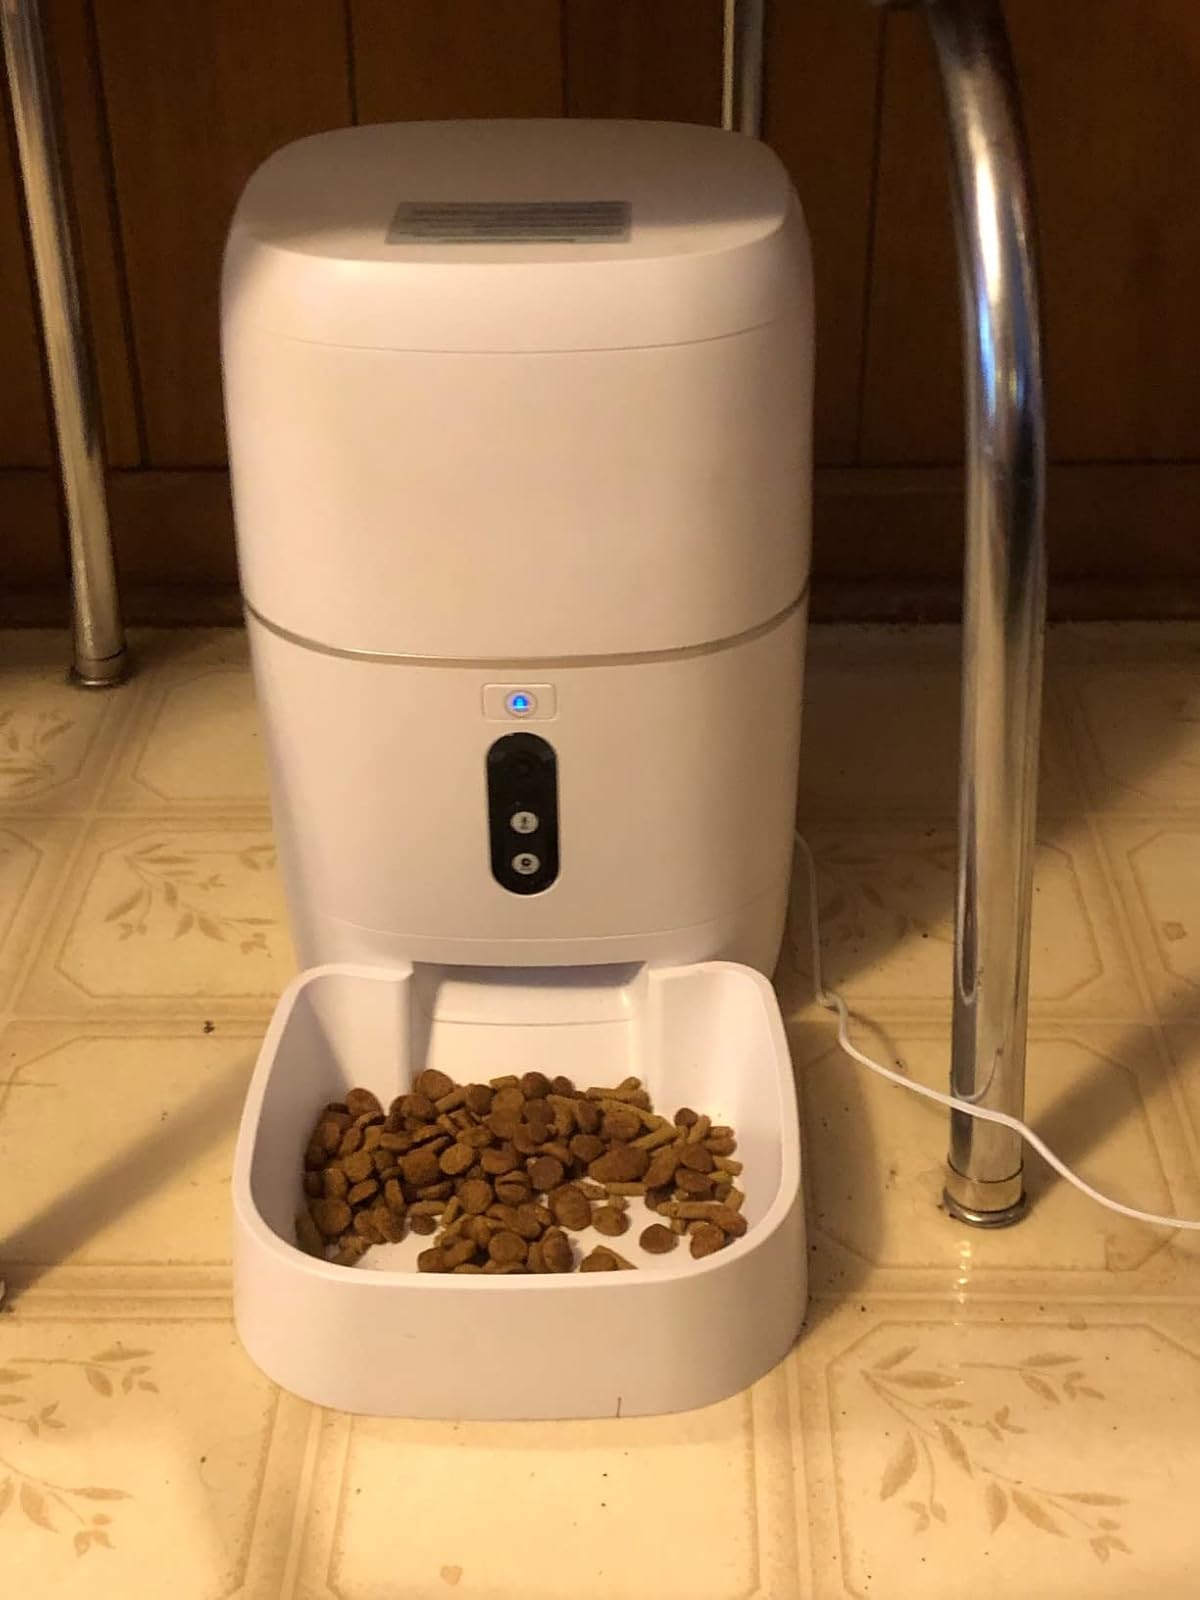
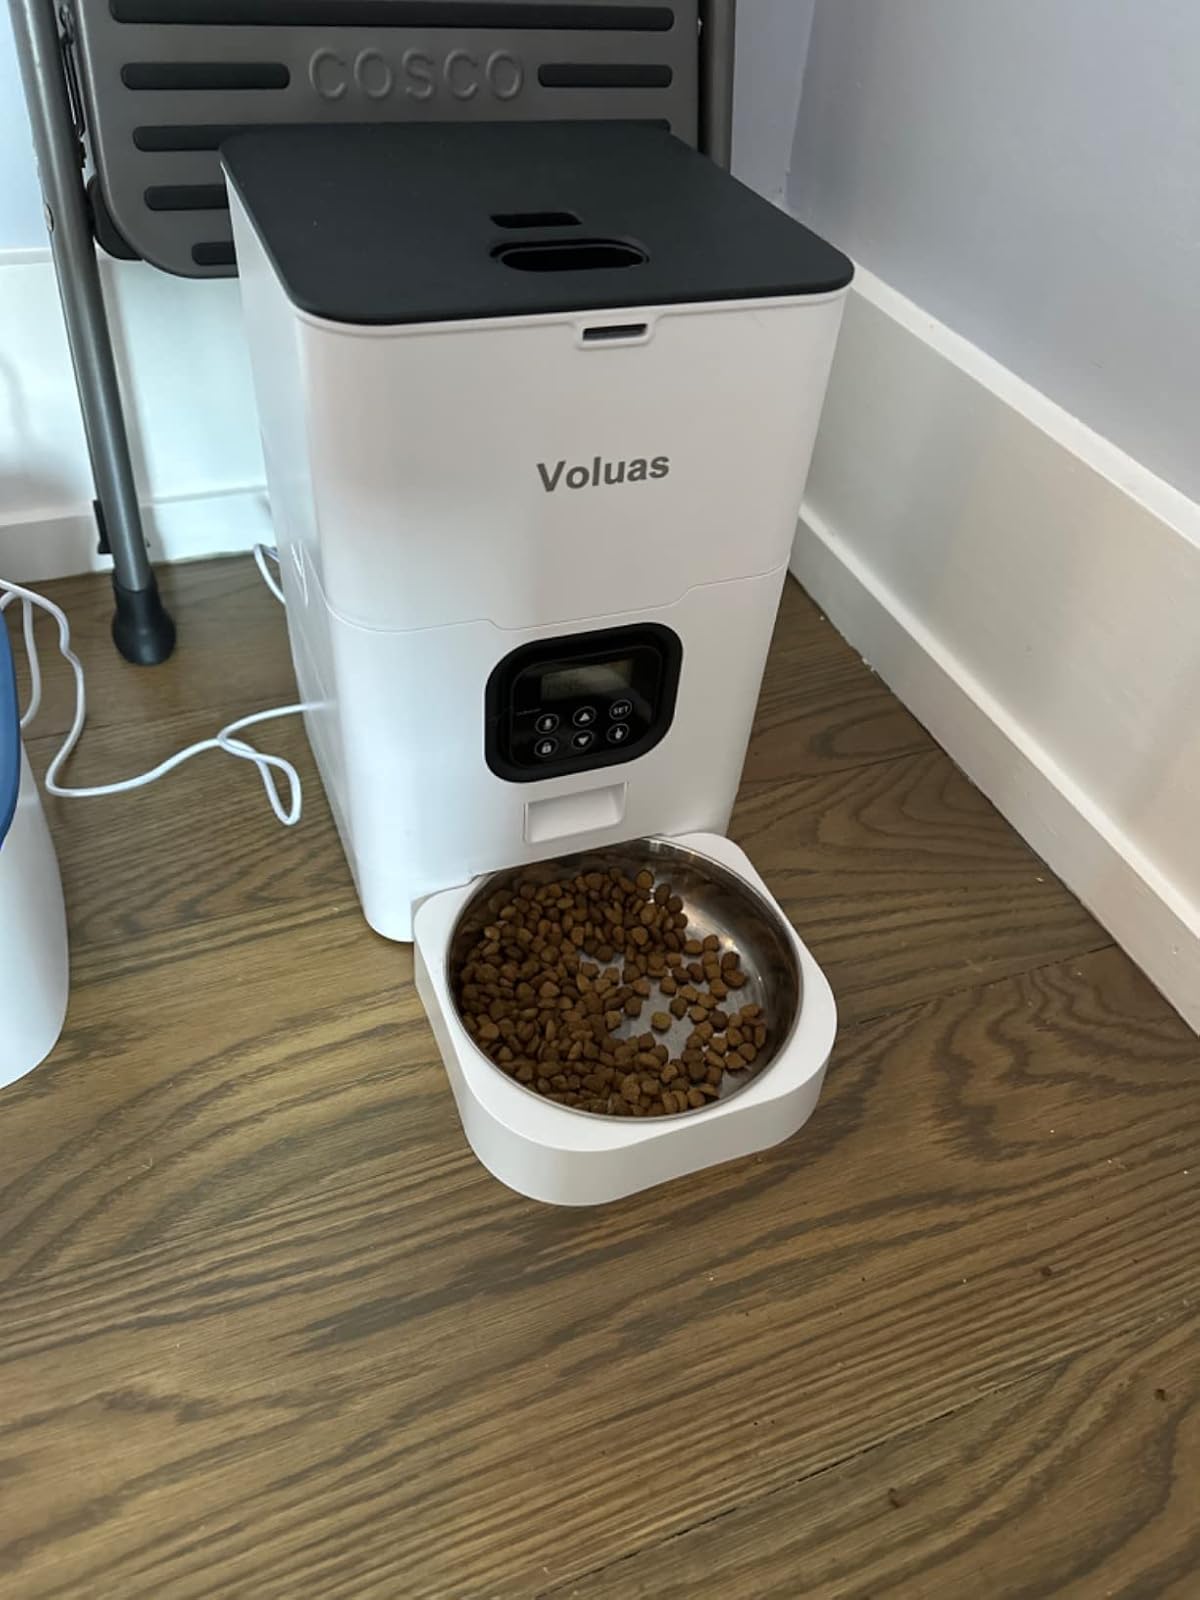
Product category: items_feeder
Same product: no